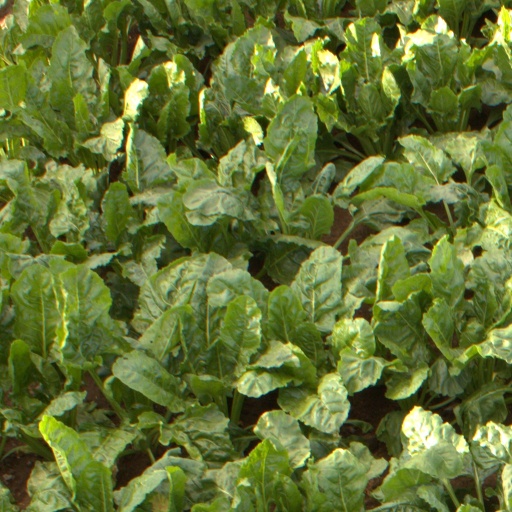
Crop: sugar beet